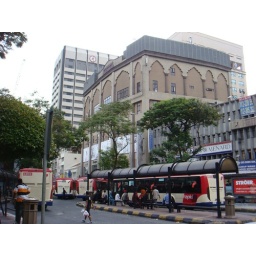
bus stop near the twin tower